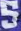
Number: 5